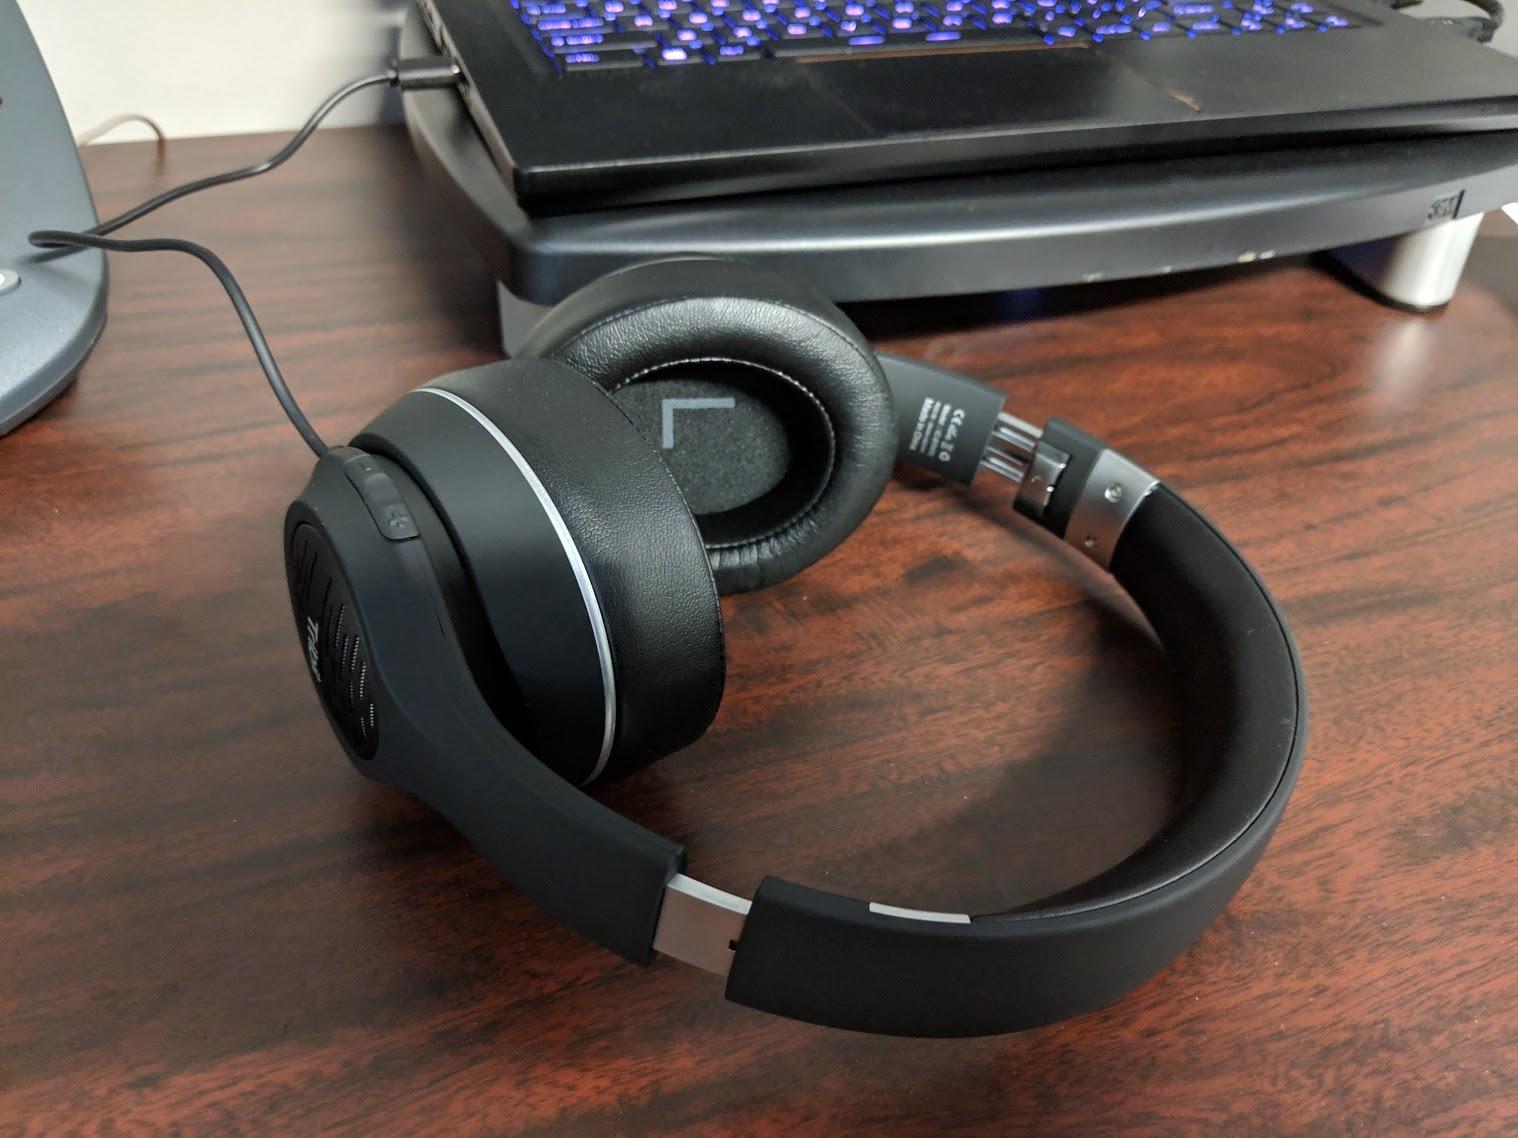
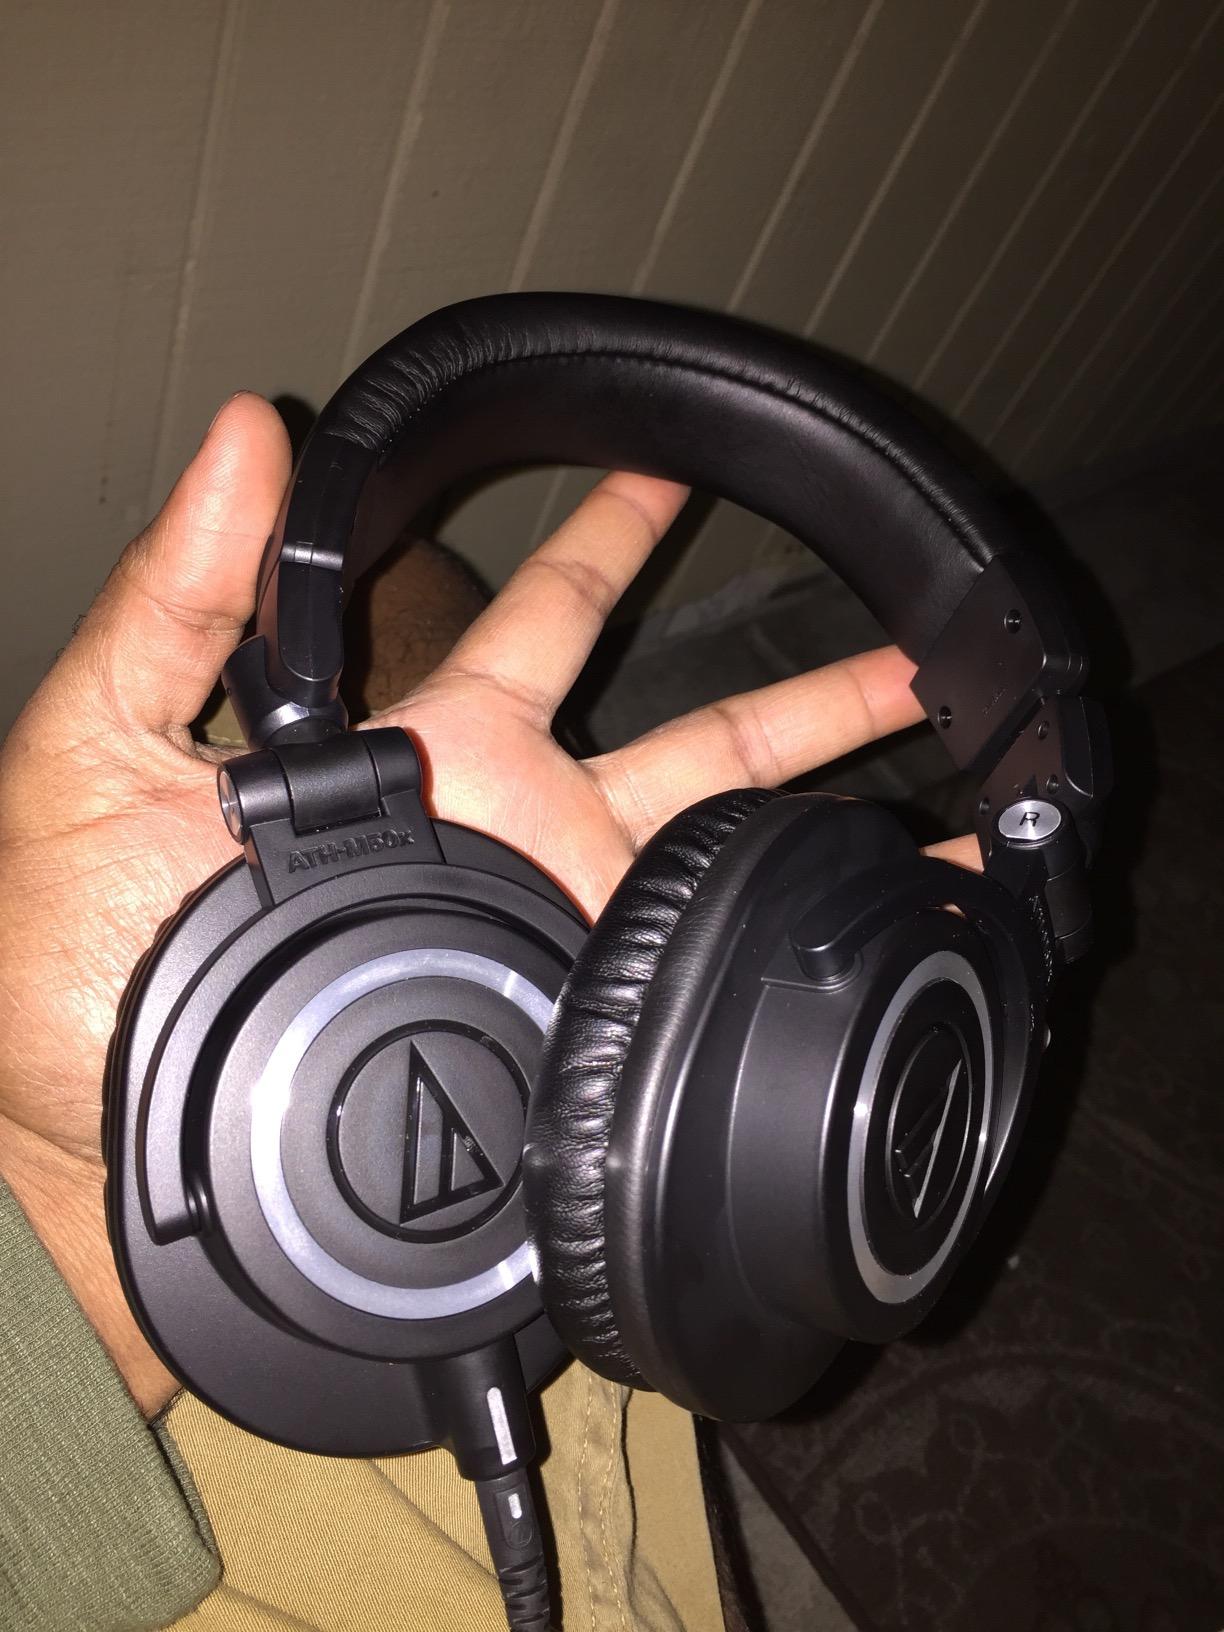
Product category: headphones
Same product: no